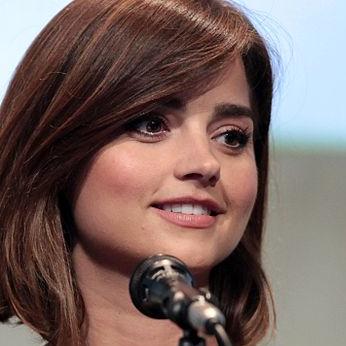
Age: 28